Robert William Dale

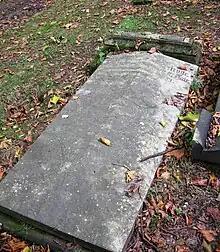
Dale's grave in Key Hill Cemetery, Hockley. The headstone commemorating Dale is lost: the surviving inscription commemorates his daughter, Harriet (d. 1921).

Dale died on 13 March 1895 and was buried in Key Hill Cemetery, Hockley.